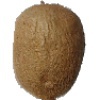
Label: Kiwi 1